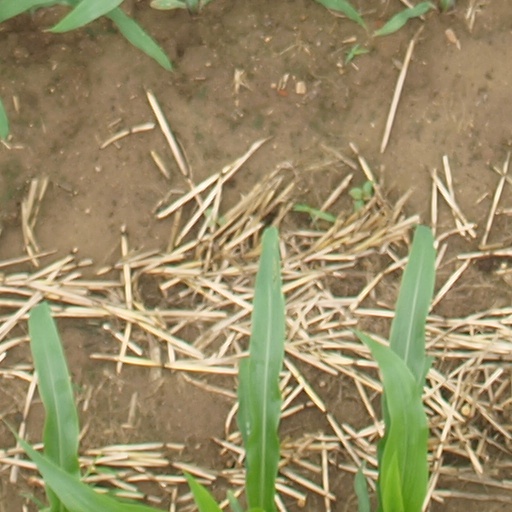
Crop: maize; corn